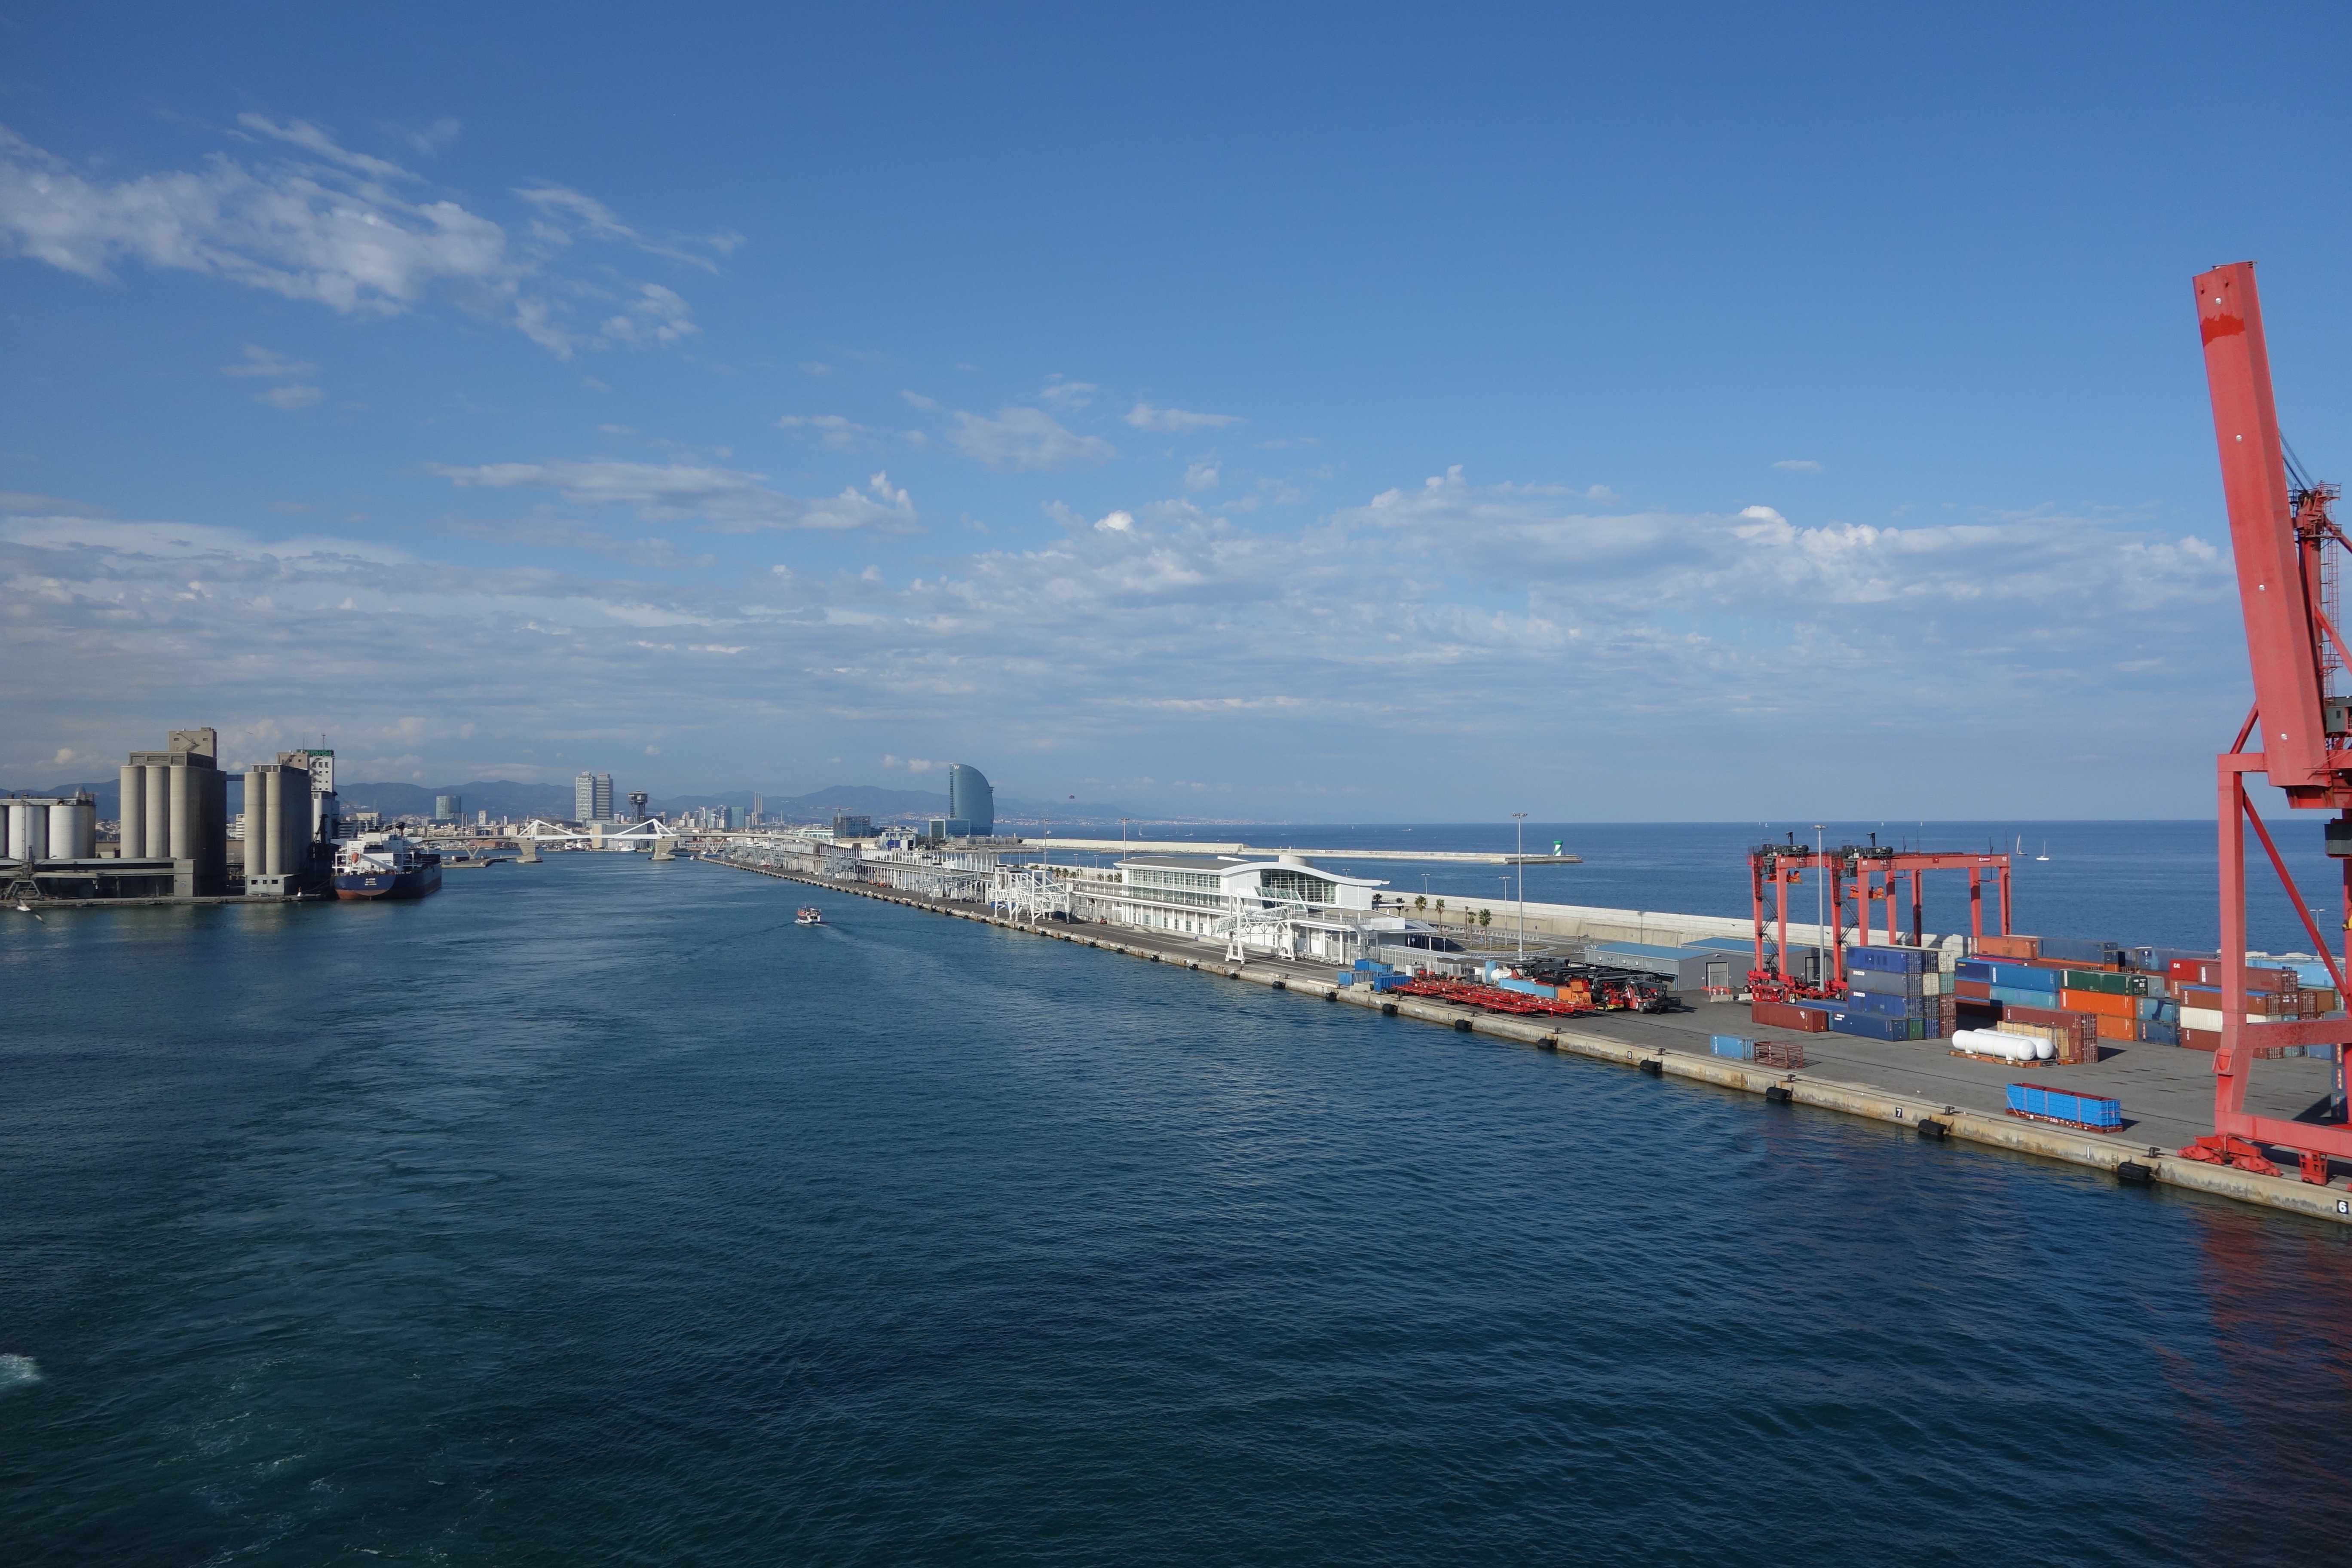
sea, coast, ocean, dock, ship, spring, vehicle, bay, harbor, port, barcelona, ferry, infrastructure, crane, channel, watercraft, container ship, freight transport, maritime transport, barcelona port